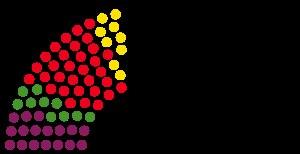
Cette liste présente les 160 membres de la 1ʳᵉ législature du Landtag de Saxe au moment de leur élection le 14 octobre 1990 lors des élections régionales de 1990 en Saxe. Elle présente les élus du land et précise si l'élu a été élu dans le cadre d'une des 80 circonscriptions de manière directe, ou par le scrutin proportionnel de Hare.